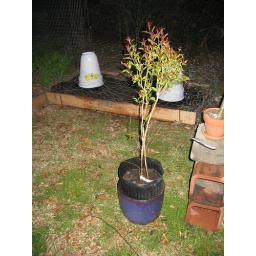
With our new garden bed extension and tomato plants under the hoods.